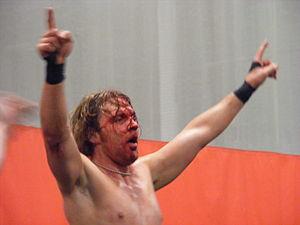
Jonathan David Good est un catcheur américain. Il a surtout été connu pour son travail à la World Wrestling Entertainment sous le nom de Dean Ambrose. Il travaille actuellement à la All Elite Wrestling et à la New Japan Pro Wrestling, sous le nom de Jon Moxley. Il est l'actuel champion du monde de la All Elite Wrestling.